Erasmusbrug

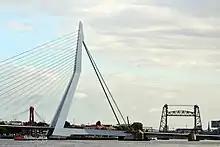
The bent pylon of the Erasmus Bridge with 16 pairs of front stay cables and 2 sets of back stay cables; back stay cables attached at the minimal height of the third front stay, limiting the cantilever of the upper front cables at the top of the pylon.

During the preliminary design process, many alternative designs were developed. In 1990, one of the review architects, Ben van Berkel, revealed his own design, which was similar to the one Santiago Calatrava used for the Alamillo Bridge in Sevilla, Spain: a single pylon positioned on one side of the river with a backward lean. Because the initially designed 150-m-high concrete bent pylon was to act as a counterweight for the 284-m span, the pylon had no back stays.